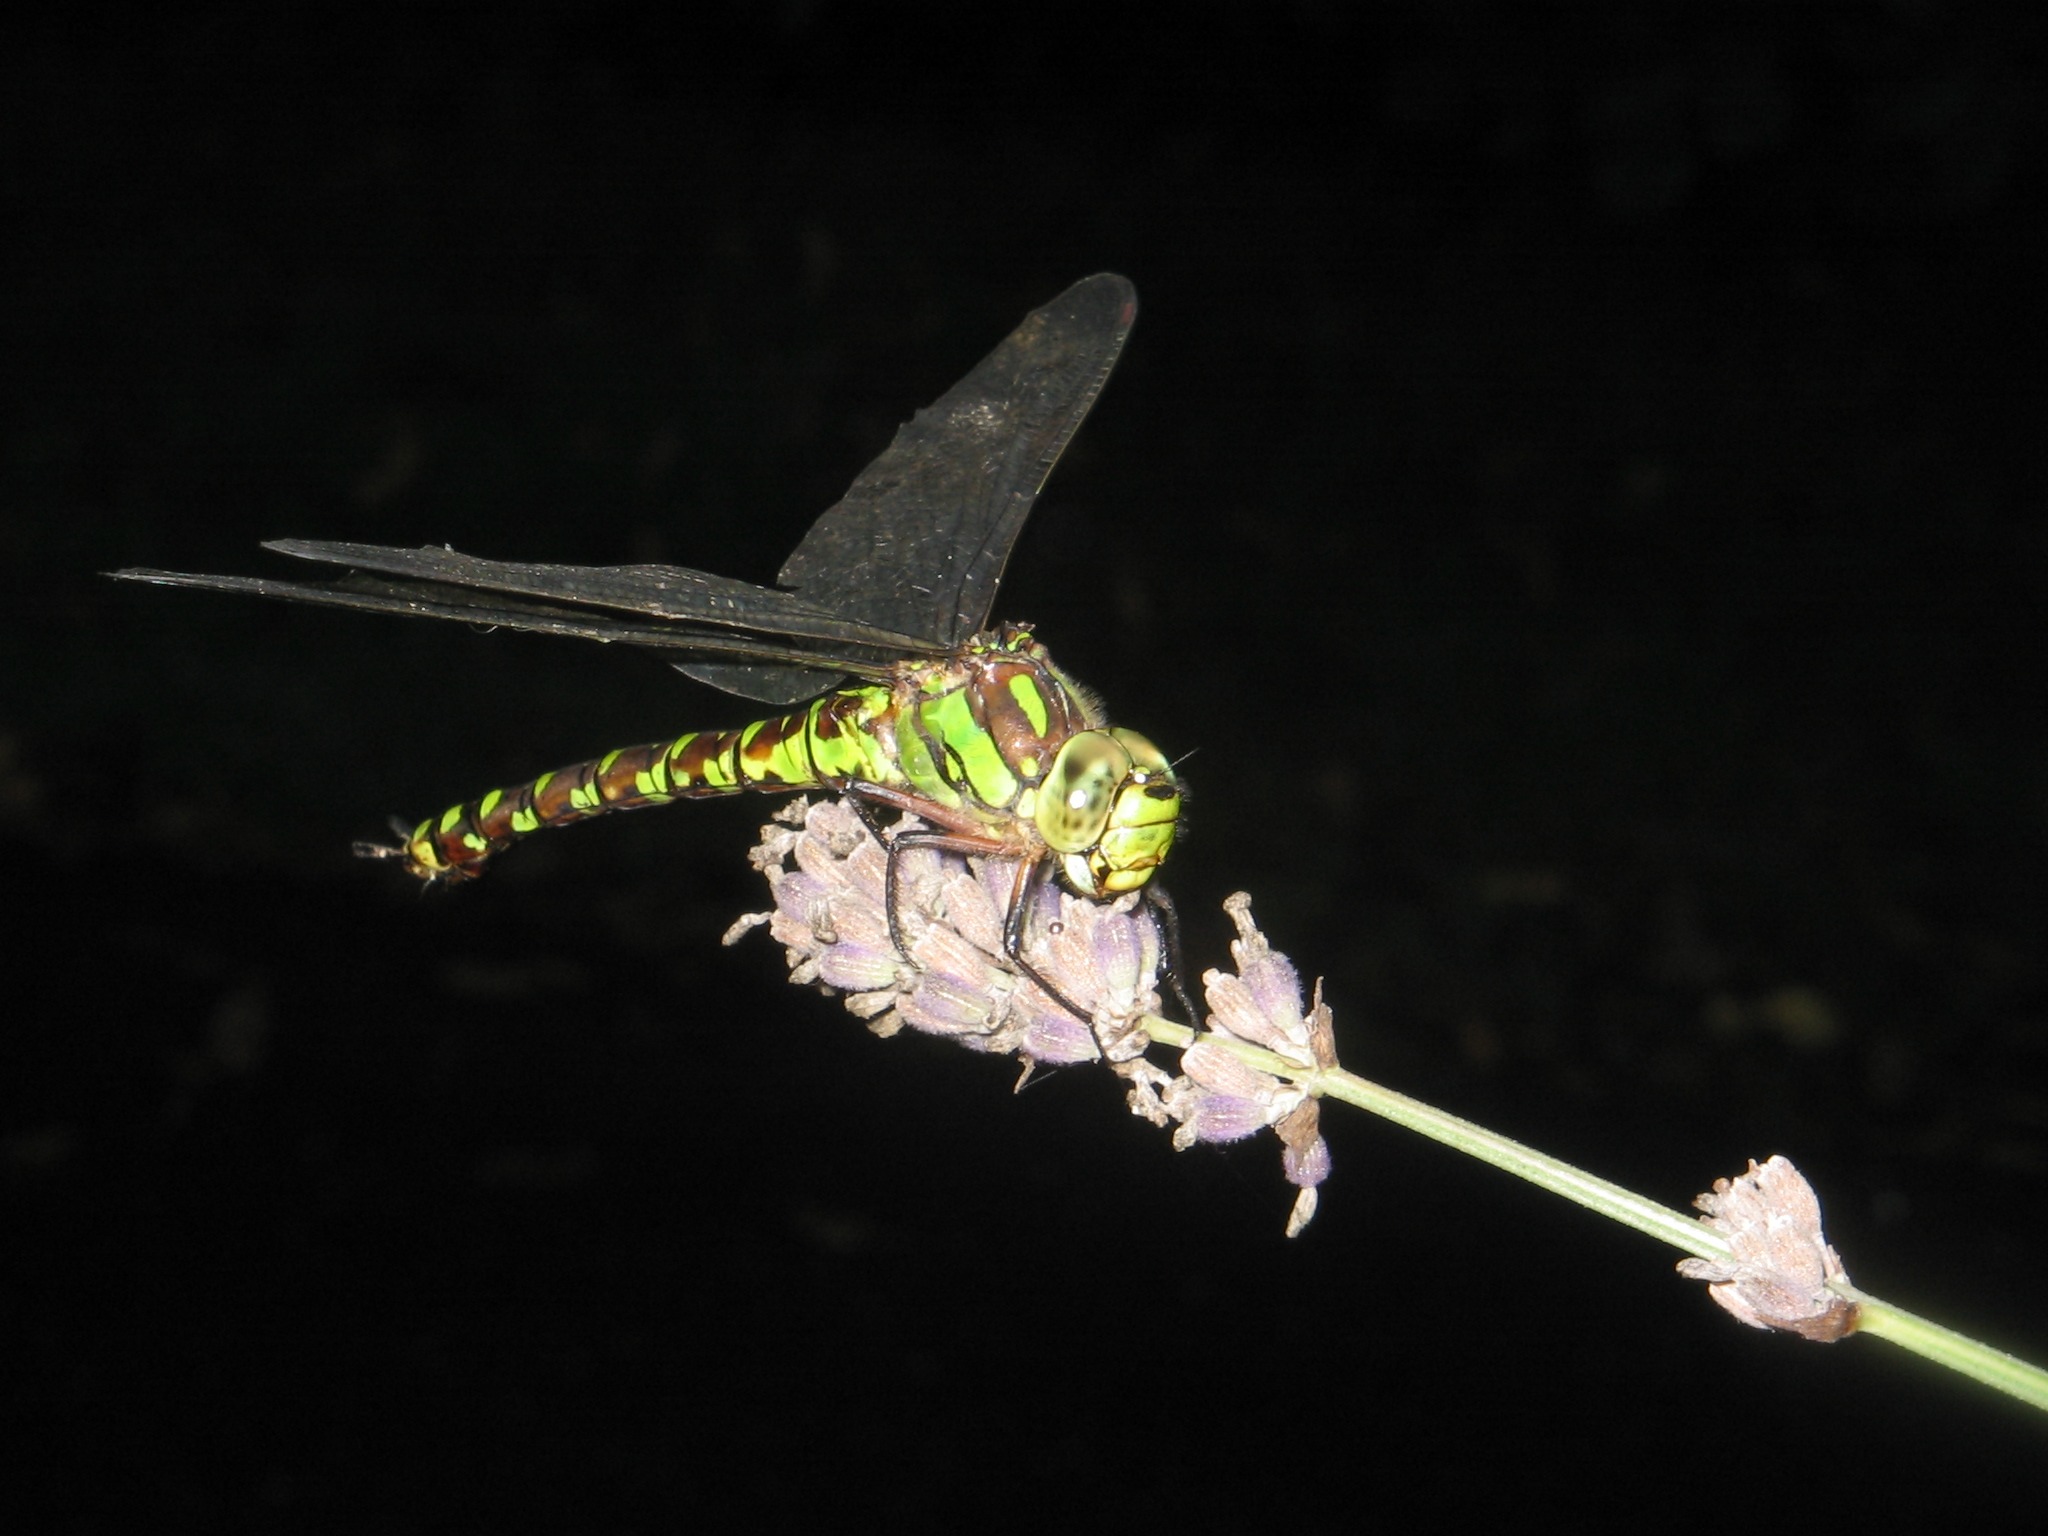
branch, wing, leaf, flower, animal, insect, fauna, invertebrate, dragonfly, macro photography, plant stem, dragonflies and damseflies